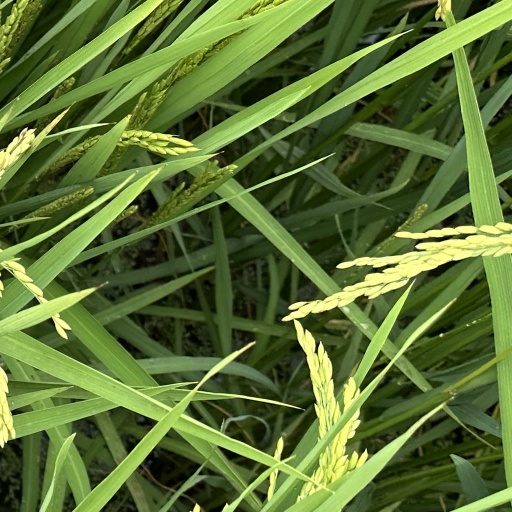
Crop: rice